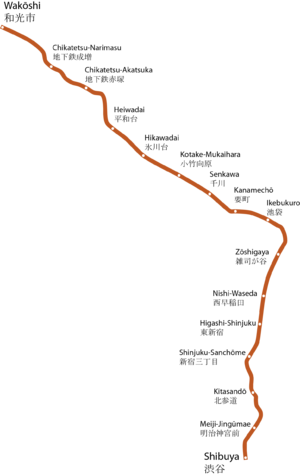
La ligne Fukutoshin est une ligne de métro à Tokyo au Japon gérée par le réseau Tokyo Metro. Elle relie la station de Wakōshi à la station de Shibuya. Longue de 20,2 km, elle part de la ville de Wakō dans la préfecture de Saitama puis traverse Tokyo du nord-ouest au sud-ouest en passant dans les arrondissements d'Itabashi, Nerima, Toshima, Shinjuku et Shibuya. Elle est également connue comme ligne 13. Sur les cartes, la ligne est de couleur marron et identifiée par la lettre F.